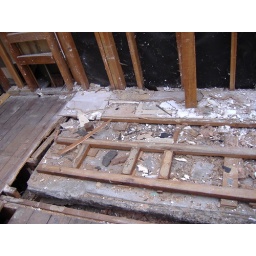
Close up of the crazy ladder-like support under area where the kitchen sink had been located.